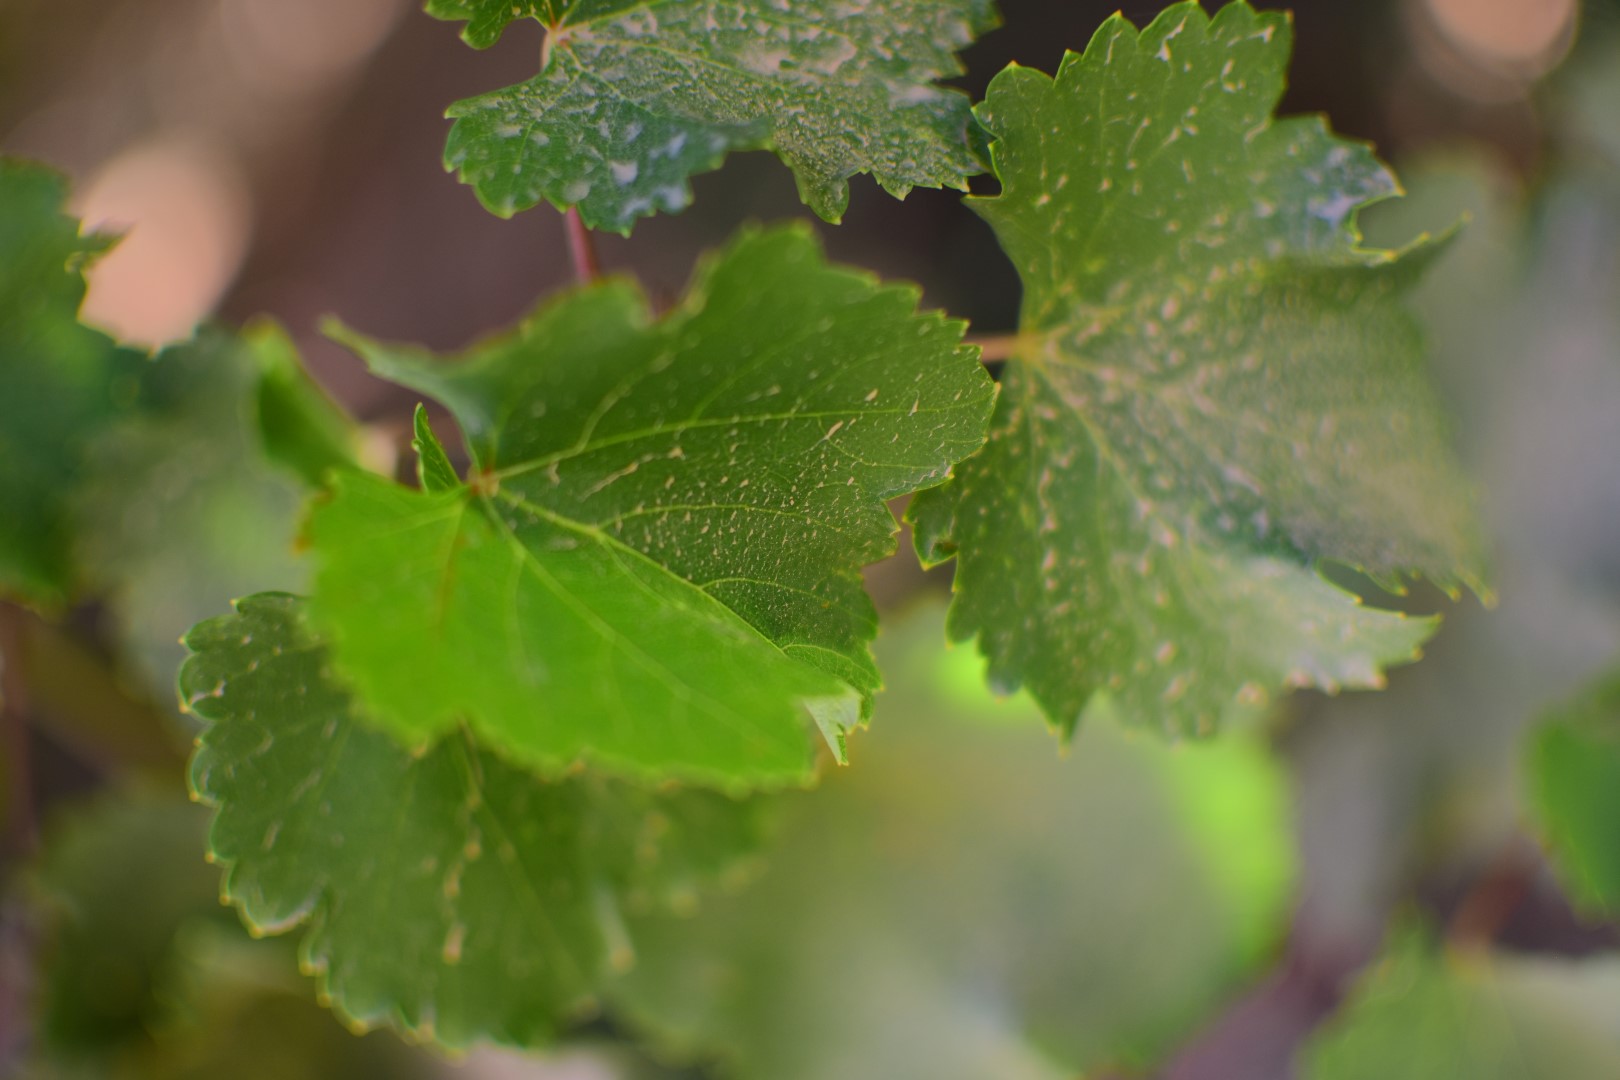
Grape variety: Frinsi